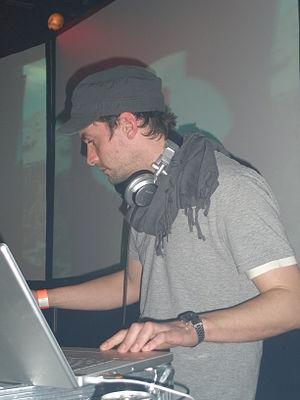
Simon Green alias Bonobo en DJ Set pour The Remix All-Nighter au SeOne Club à Londres (Angleterre) le 20 mars 2008.
Simon Green alias Bonobo, né le 30 mars 1976, est un producteur, compositeur et DJ anglais, sur le label Ninja Tune.